Rutger Hauer

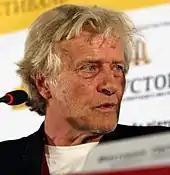
Hauer at the Odesa International Film Festival, 2010

Hauer had his first acting role at the age of 11, as Eurysakes in the play "Ajax". After graduating from the Academy for Theater and Dance, he became a stage actor with the . Hauer made his screen debut in 1969 when Paul Verhoeven cast him in the lead role of the television series "Floris", a Dutch medieval action drama. The role made him famous in his native country, and Hauer reprised his role for the 1975 German remake "Floris von Rosemund".